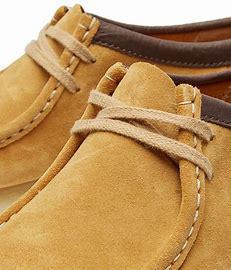
Brand: Clarks
Model: Originals Clarks Originals Wallabee